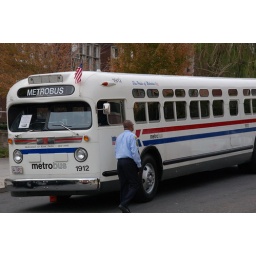
Check out the oldschool metro bus in front of my house